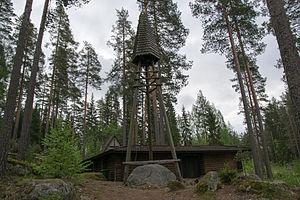
Johannes Lappi-Seppälä est un architecte et un député finlandais.
L’église de Ristikivi est une église en bois située sur le Partaharju à Pieksämäki en Finlande.
Cet article recense les églises évangéliques-luthériennes de Finlande.